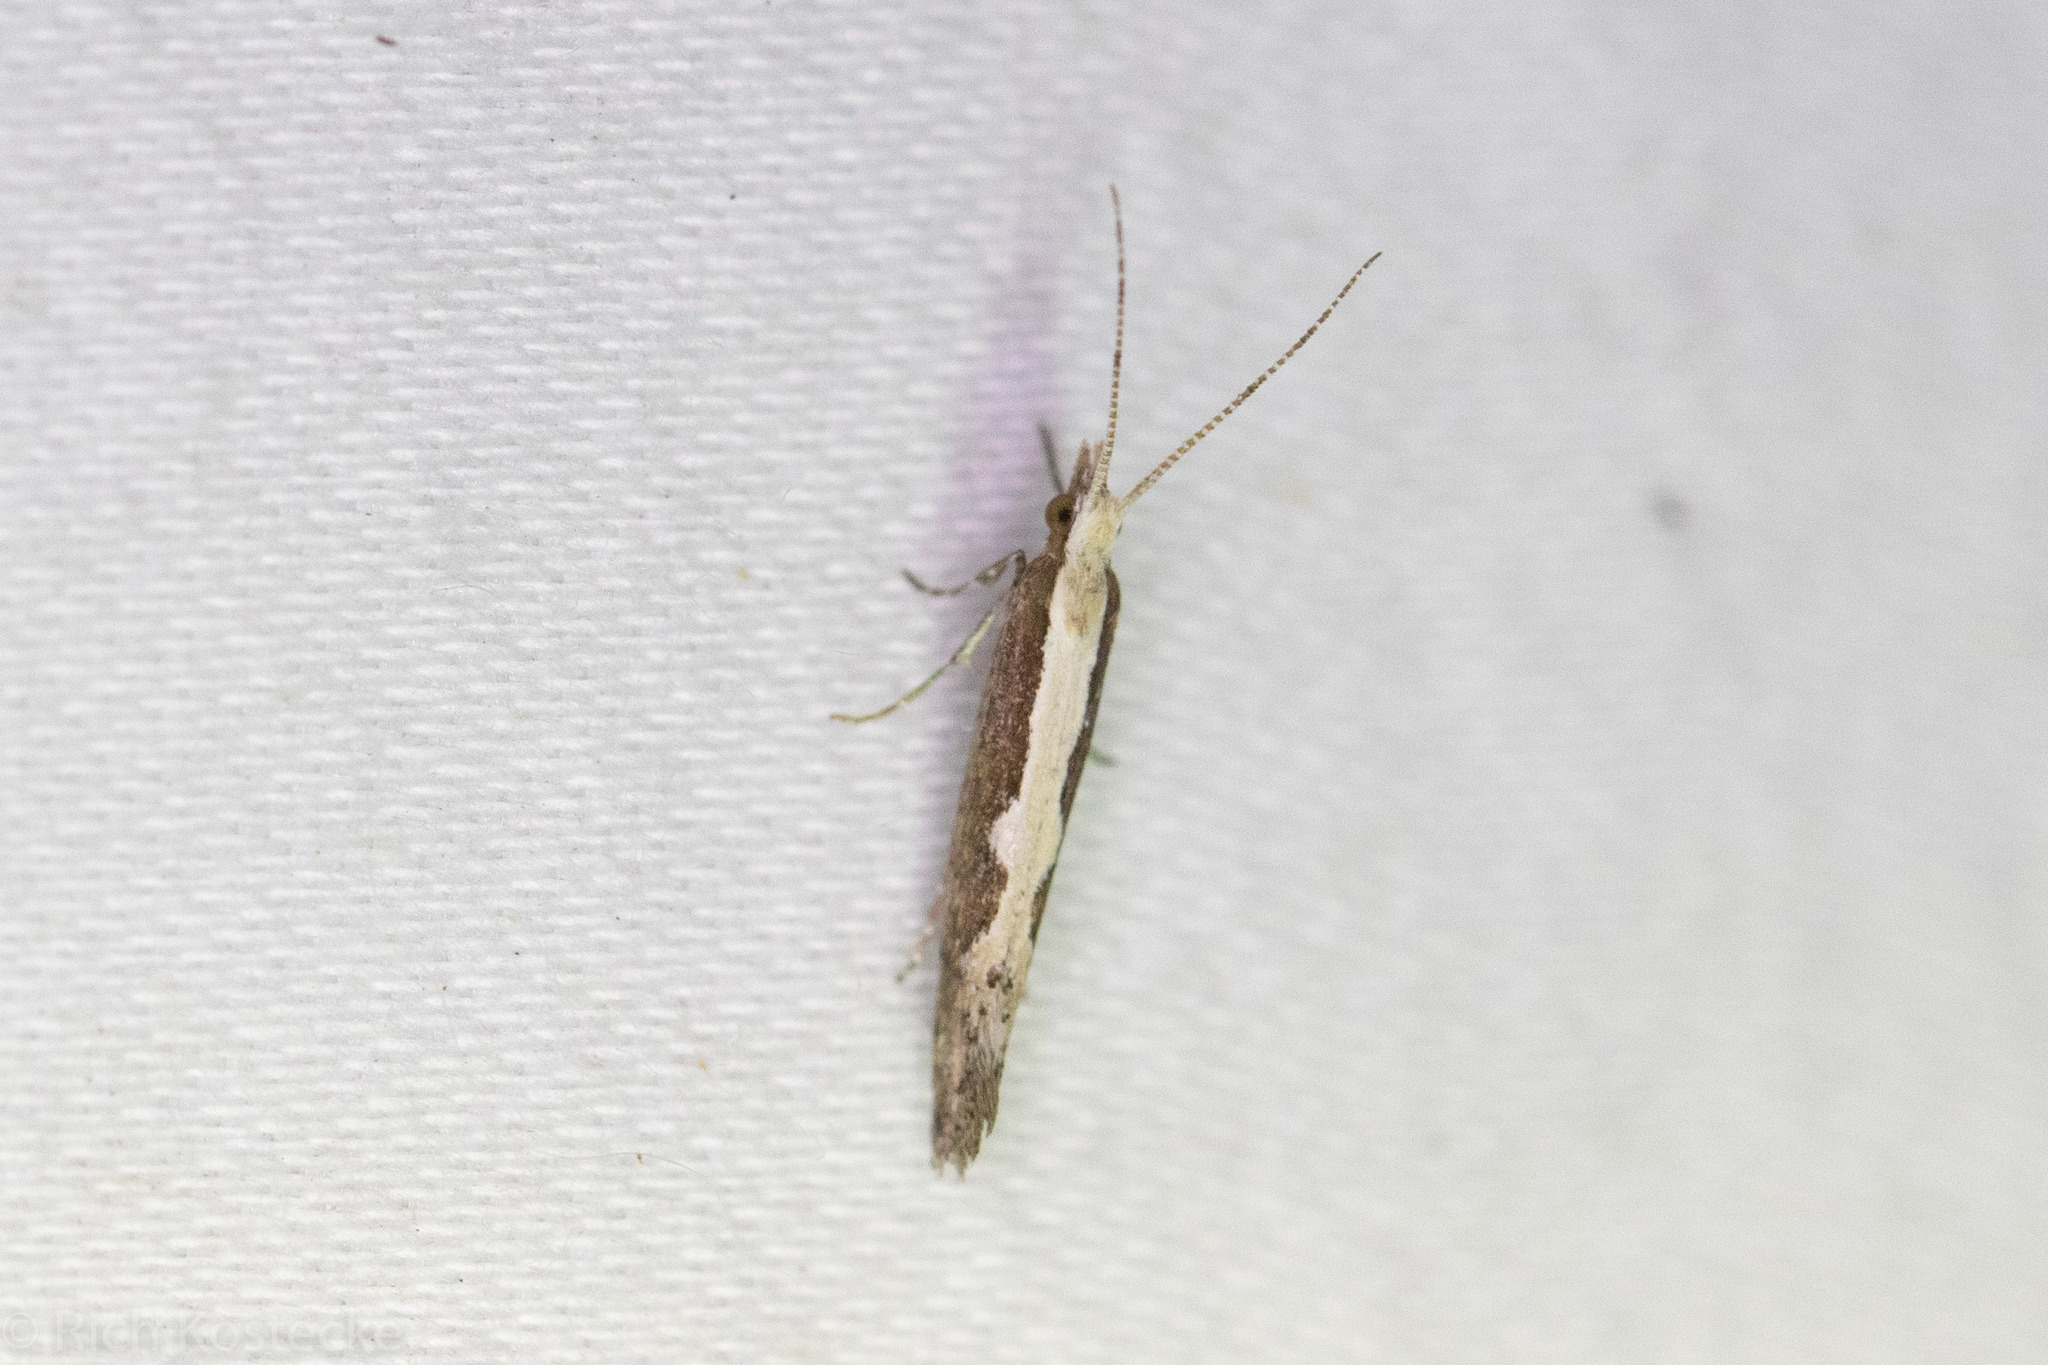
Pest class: diamondback_moth